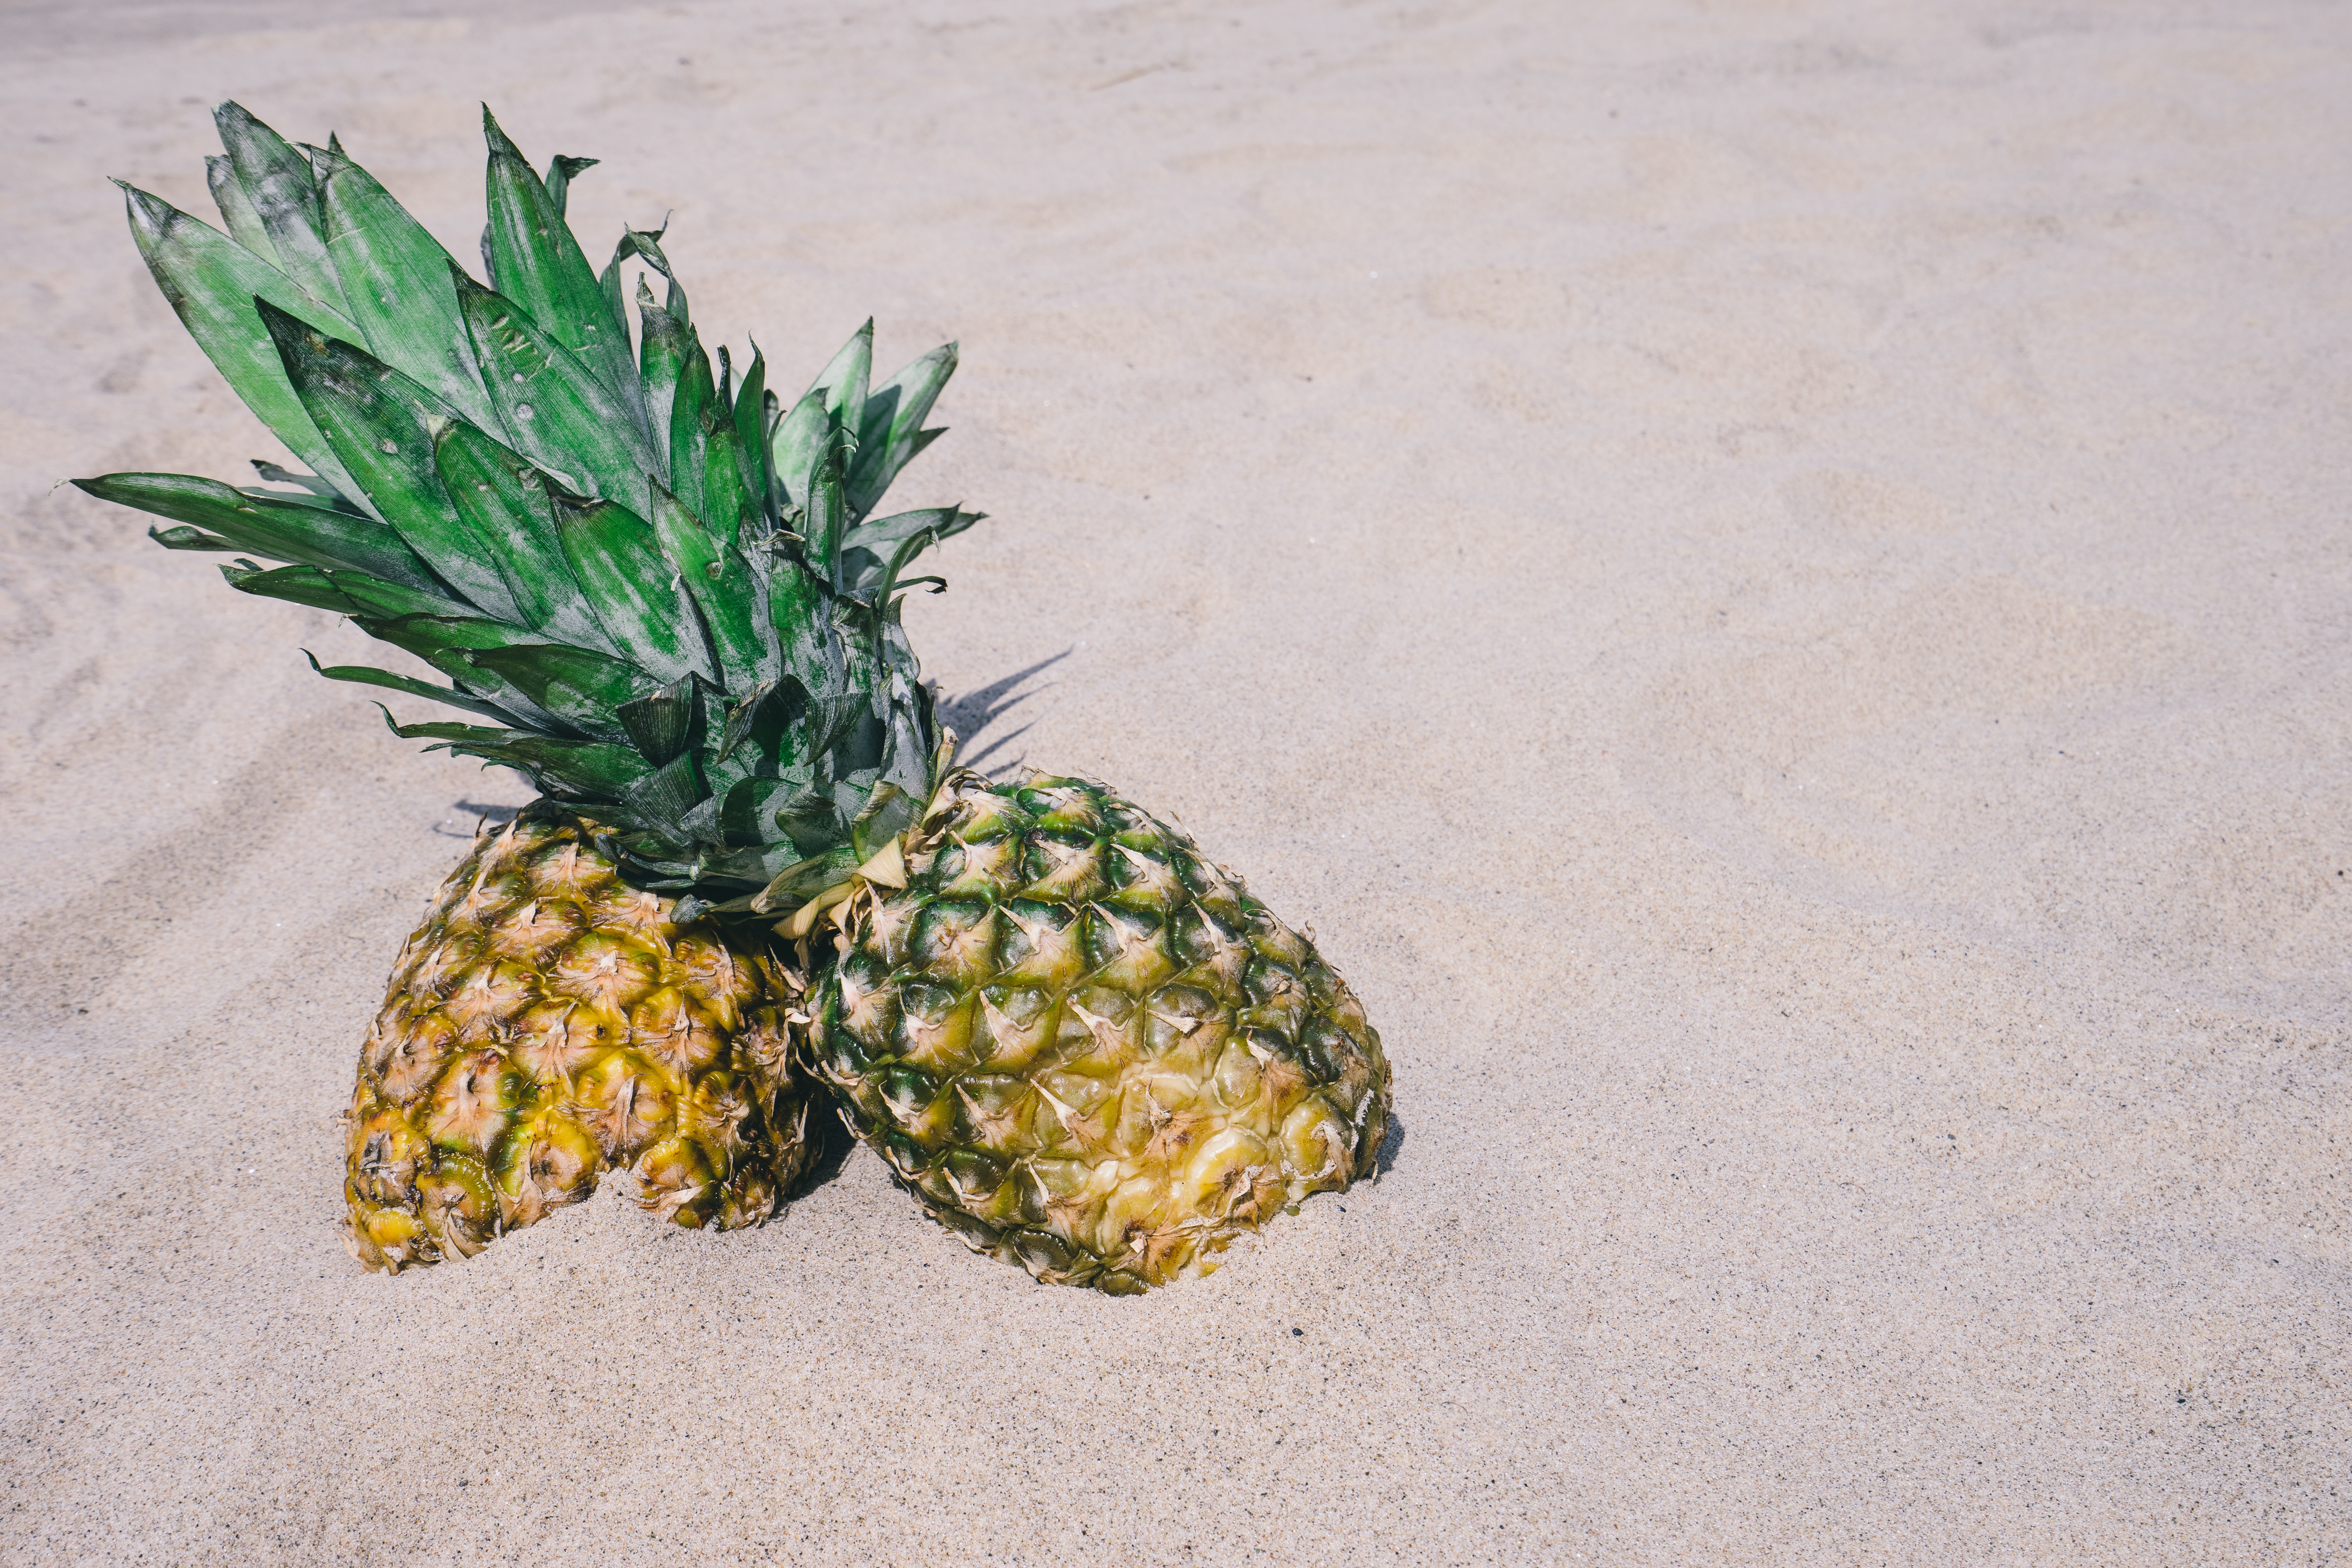
plant, fruit, food, green, produce, botany, pineapple, flowering plant, bromeliaceae, land plant, arecales